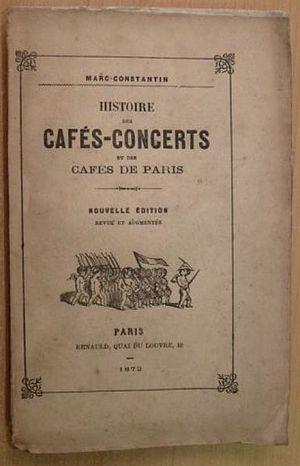
Couverture d'un livre de Marc Constantin
Marc Constantin est un parolier très prolifique, chansonnier, poète, écrivain, compositeur, librettiste, journaliste et auteur de théâtre français né à Bordeaux le 31 décembre 1810 et mort à Paris le 27 janvier 1888.